Miastko

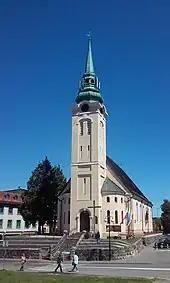
Baroque Church of Our Lady

Traces of human settlement of the Pomeranian and Wielbark cultures and from ancient Roman times and Early Middle Ages were discovered during archaeological excavations in Miastko. The area became part of the emerging Polish state under its first historic ruler Mieszko I in the 10th century. Following the fragmentation of Poland, it formed part of various smaller duchies, including the Duchy of Słupsk from 1368 and Duchy of Pomerania from 1478, which eventually joined the Holy Roman Empire of the German Nation and later German states.